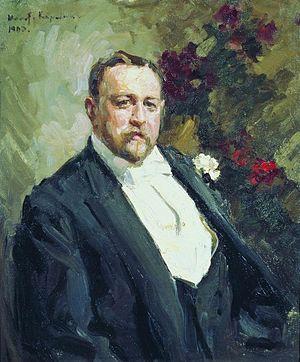
Konstantin Alekseïevitch Korovine, dit en français Constantin Korovine ou Constant Korovine, né à Moscou le 23 novembre 1861 et mort à Paris le 11 septembre 1939, est un peintre post-impressionniste et décorateur de théâtre russe.
Ivan Abramovitch Morozov, en russe: Ивáн Абрáмович Морóзов, est un homme d'affaires russe devenu collectionneur d'art. Il est le frère puîné du collectionneur Mikhaïl Morozov et le beau-frère de la mécène et mémorialiste Margarita Morozova.